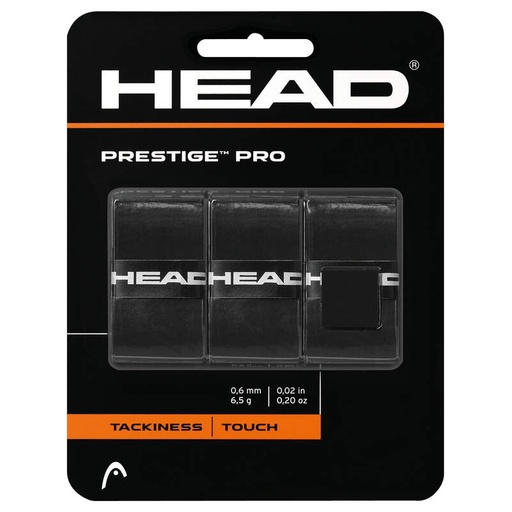
Prestige Pro Overwrap
Brand: Head
This tacky PRESTIGE PRO overwrap provides the added benefits of high playability and unique touch thanks to a specially reinforced PU elastomer material on the upper layer and a PA and PET mixed fiber for better absorption and added durability.
Category: Sporting Goods > Athletics > Racquetball & Squash > Racquetball & Squash Training Aids > Racquetball & Squash Grip Enhancers